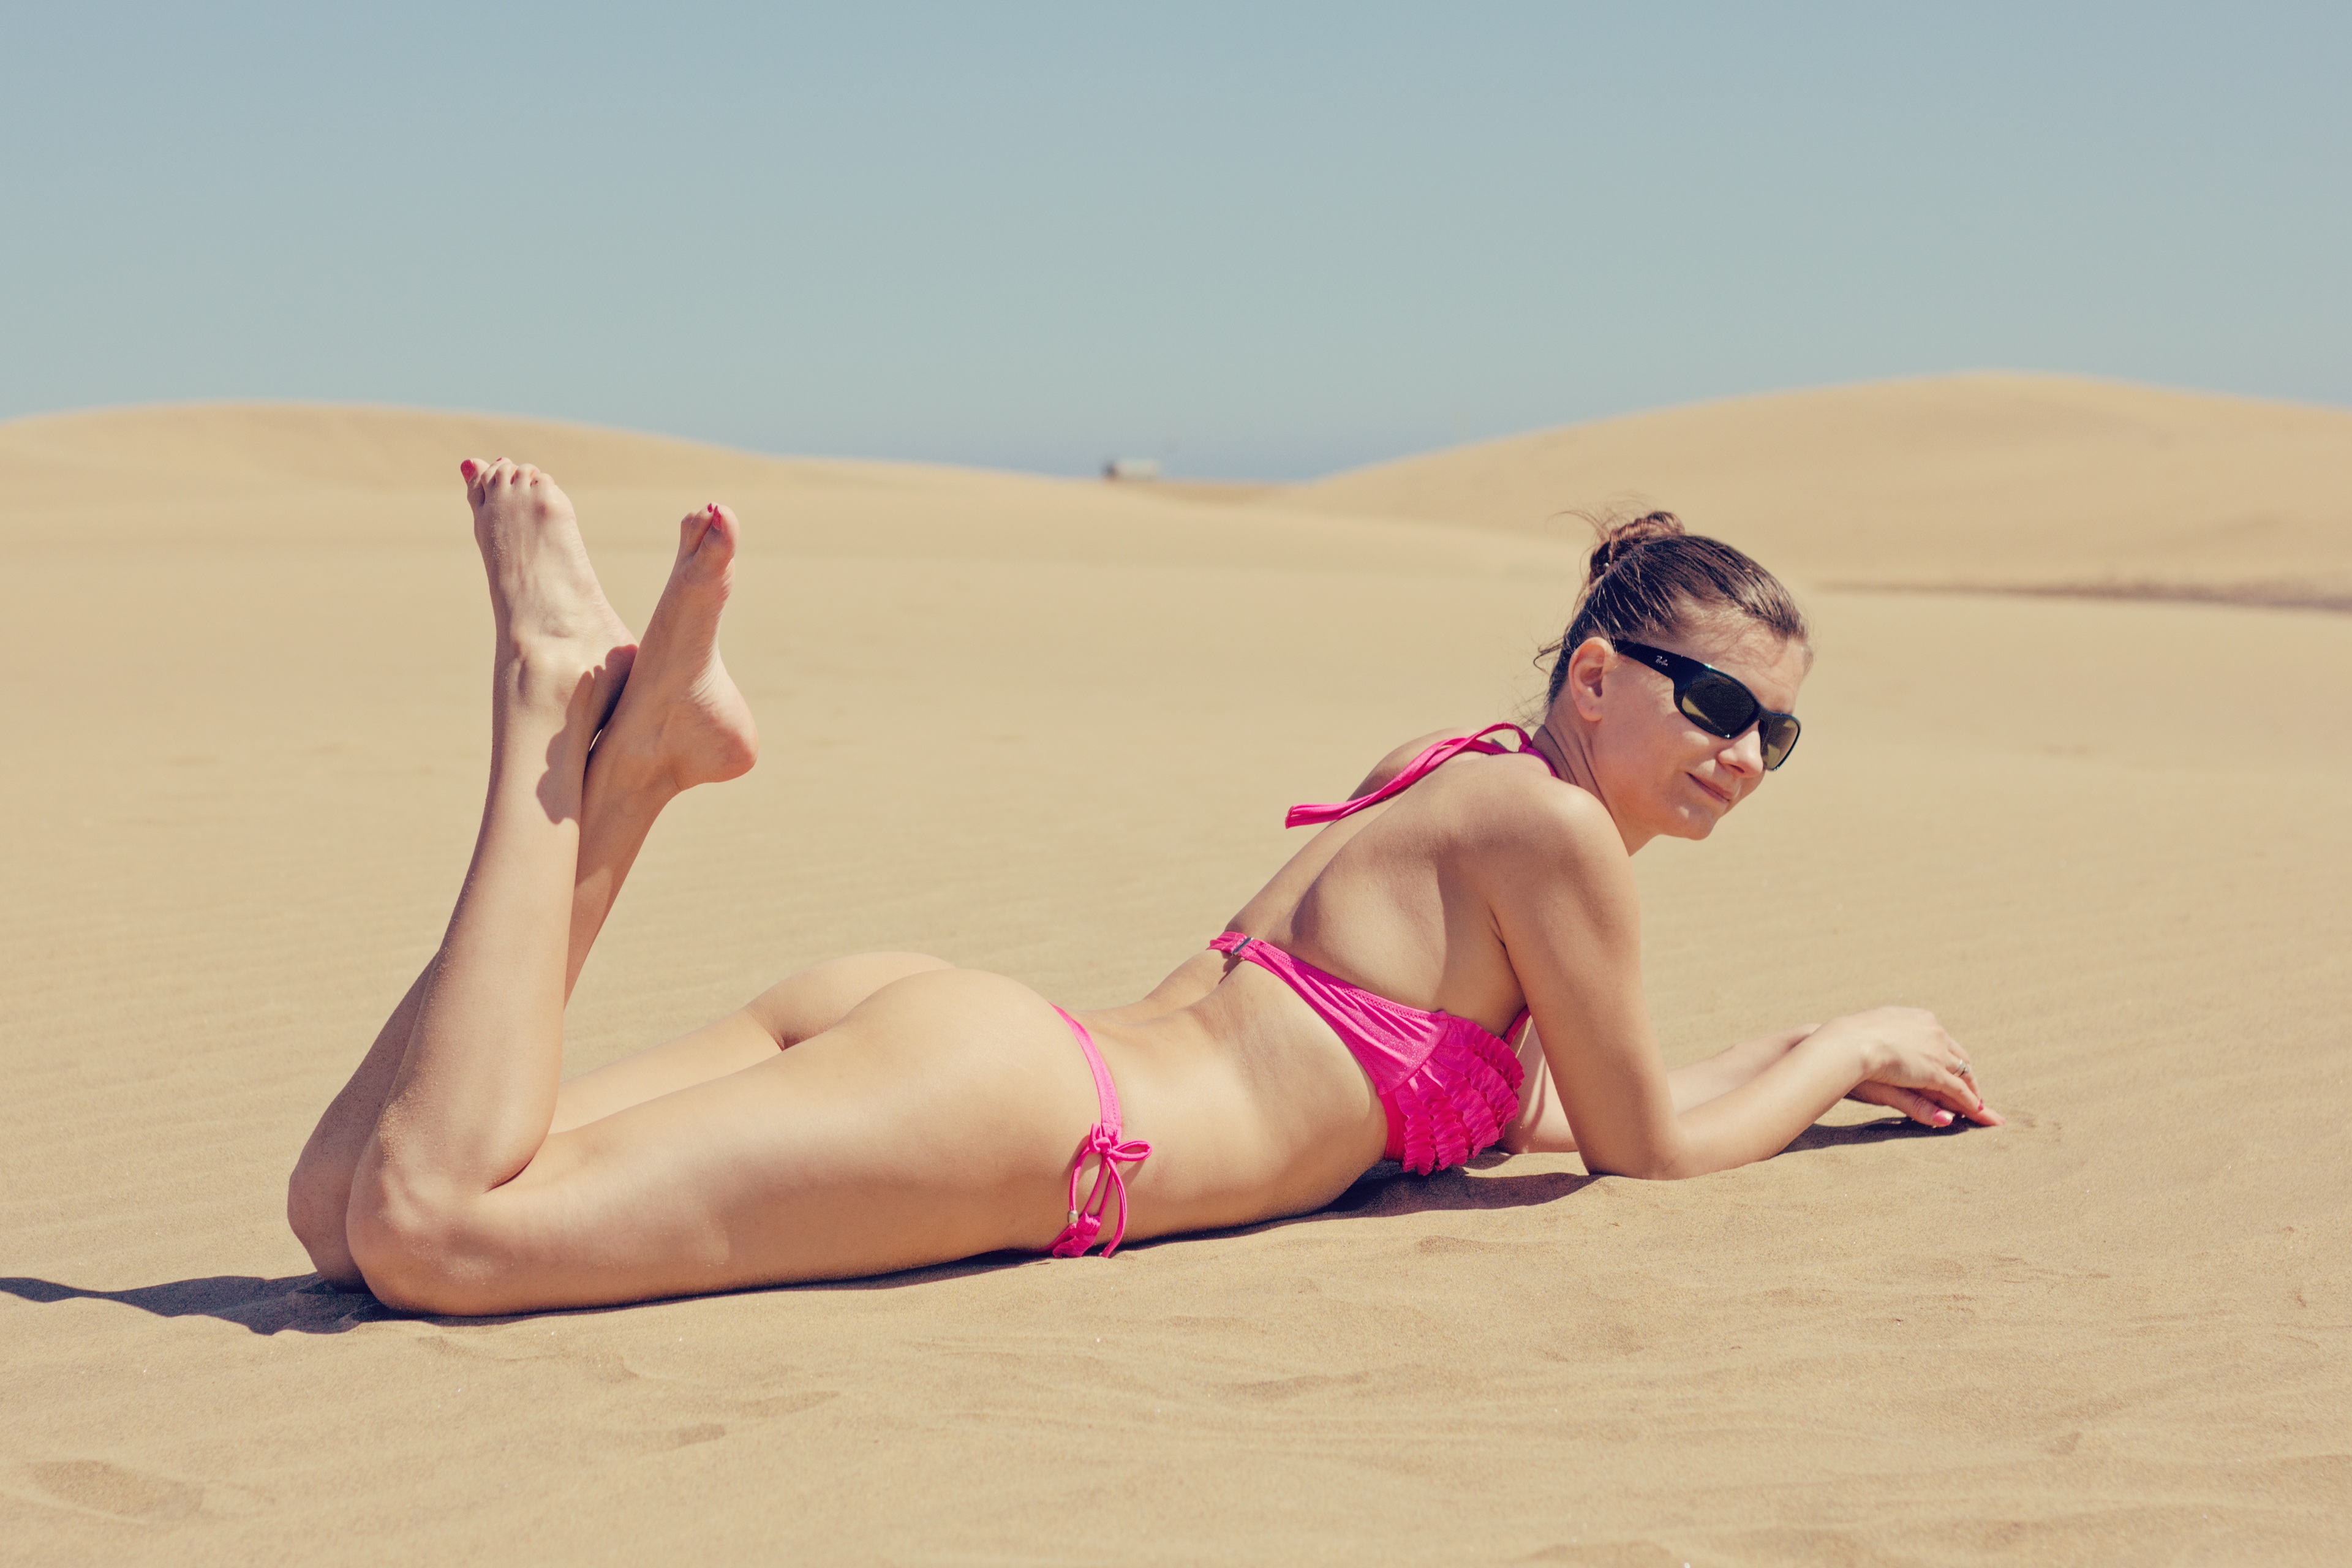
beach, sea, sand, girl, summer, vacation, leg, model, holiday, clothing, bikini, swimwear, human body, beauty, sexy, gran canaria, young woman, maspalomas, canary islands, exposure to the sun, abdomen, photo shoot, thong, natural environment, human positions, sun tanning